Animal coloration

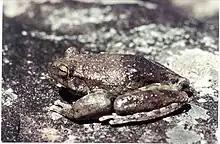
This frog changes its skin colour to control its temperature.

Some frogs such as "Bokermannohyla alvarengai", which basks in sunlight, lighten their skin colour when hot (and darkens when cold), making their skin reflect more heat and so avoid overheating.